Breakthrough (2019 film)

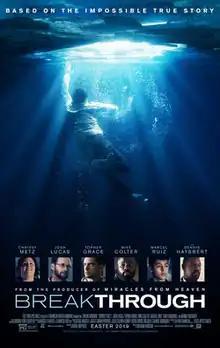
Theatrical release poster

Breakthrough is a 2019 American Christian drama film directed by Roxann Dawson in her feature film directorial debut. The film was written by Grant Nieporte, based on the Christian book "The Impossible", an account of true events written by Joyce Smith with Ginger Kolbaba. It stars Chrissy Metz, Josh Lucas, Topher Grace, Mike Colter, Marcel Ruiz, Sam Trammel, and Dennis Haysbert. Stephen Curry and Samuel Rodriguez are executive producers.